All Saints, Chingford

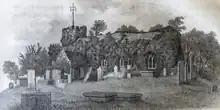
An early 19th century view of All Saints, showing the ivy which led to it being known as the "green church".

The Church of All Saints, Chingford, also known as Chingford Old Church, is a Grade II* listed Church of England church at Old Church Road, Chingford, London E4. Parts of the church date back to the 12th and 13th centuries, but it now forms part of the parish of St Peter and St Paul, Chingford, which took over its role as the parish church in 1844. The church stands on the summit of Chingford Mount and has views westwards towards the Lee Valley Reservoir Chain.